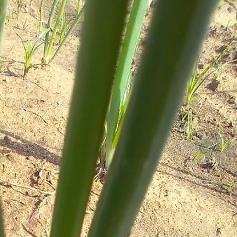
Crop: Onion
Condition: healthy-leaf